John Steinbeck bibliography

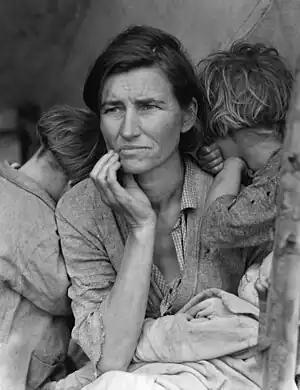
"The Grapes of Wrath" takes place during The Great Depression and, like many of Steinbeck's novels, is set in California

The following is a complete list of books published by John Steinbeck, one of the foremost American authors of the 20th century. Steinbeck published seventeen works of fiction and ten works of nonfiction between 1929 and 1966, as well as his work writing short stories and screenplays. Born in California, his novels often center around lower-class Americans navigating life in Western states. Although "The Grapes of Wrath" and "Of Mice and Men" remain his most popular novels, Steinbeck himself regarded "East of Eden" as his "magnum opus". All of these were New York Times Bestsellers along with "The Moon Is Down" and "Cannery Row". He won the 1962 Nobel Prize in Literature "for his realistic and imaginative writings, combining as they do sympathetic humor and keen social perception".